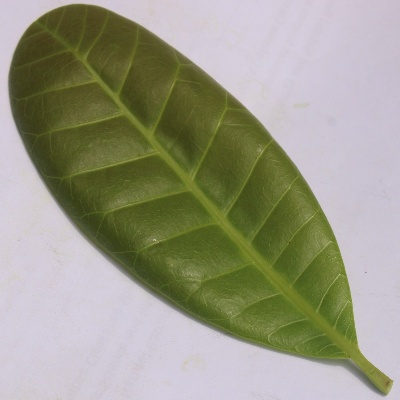
Crop: Cashew
Condition: healthy